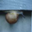
Label: snail